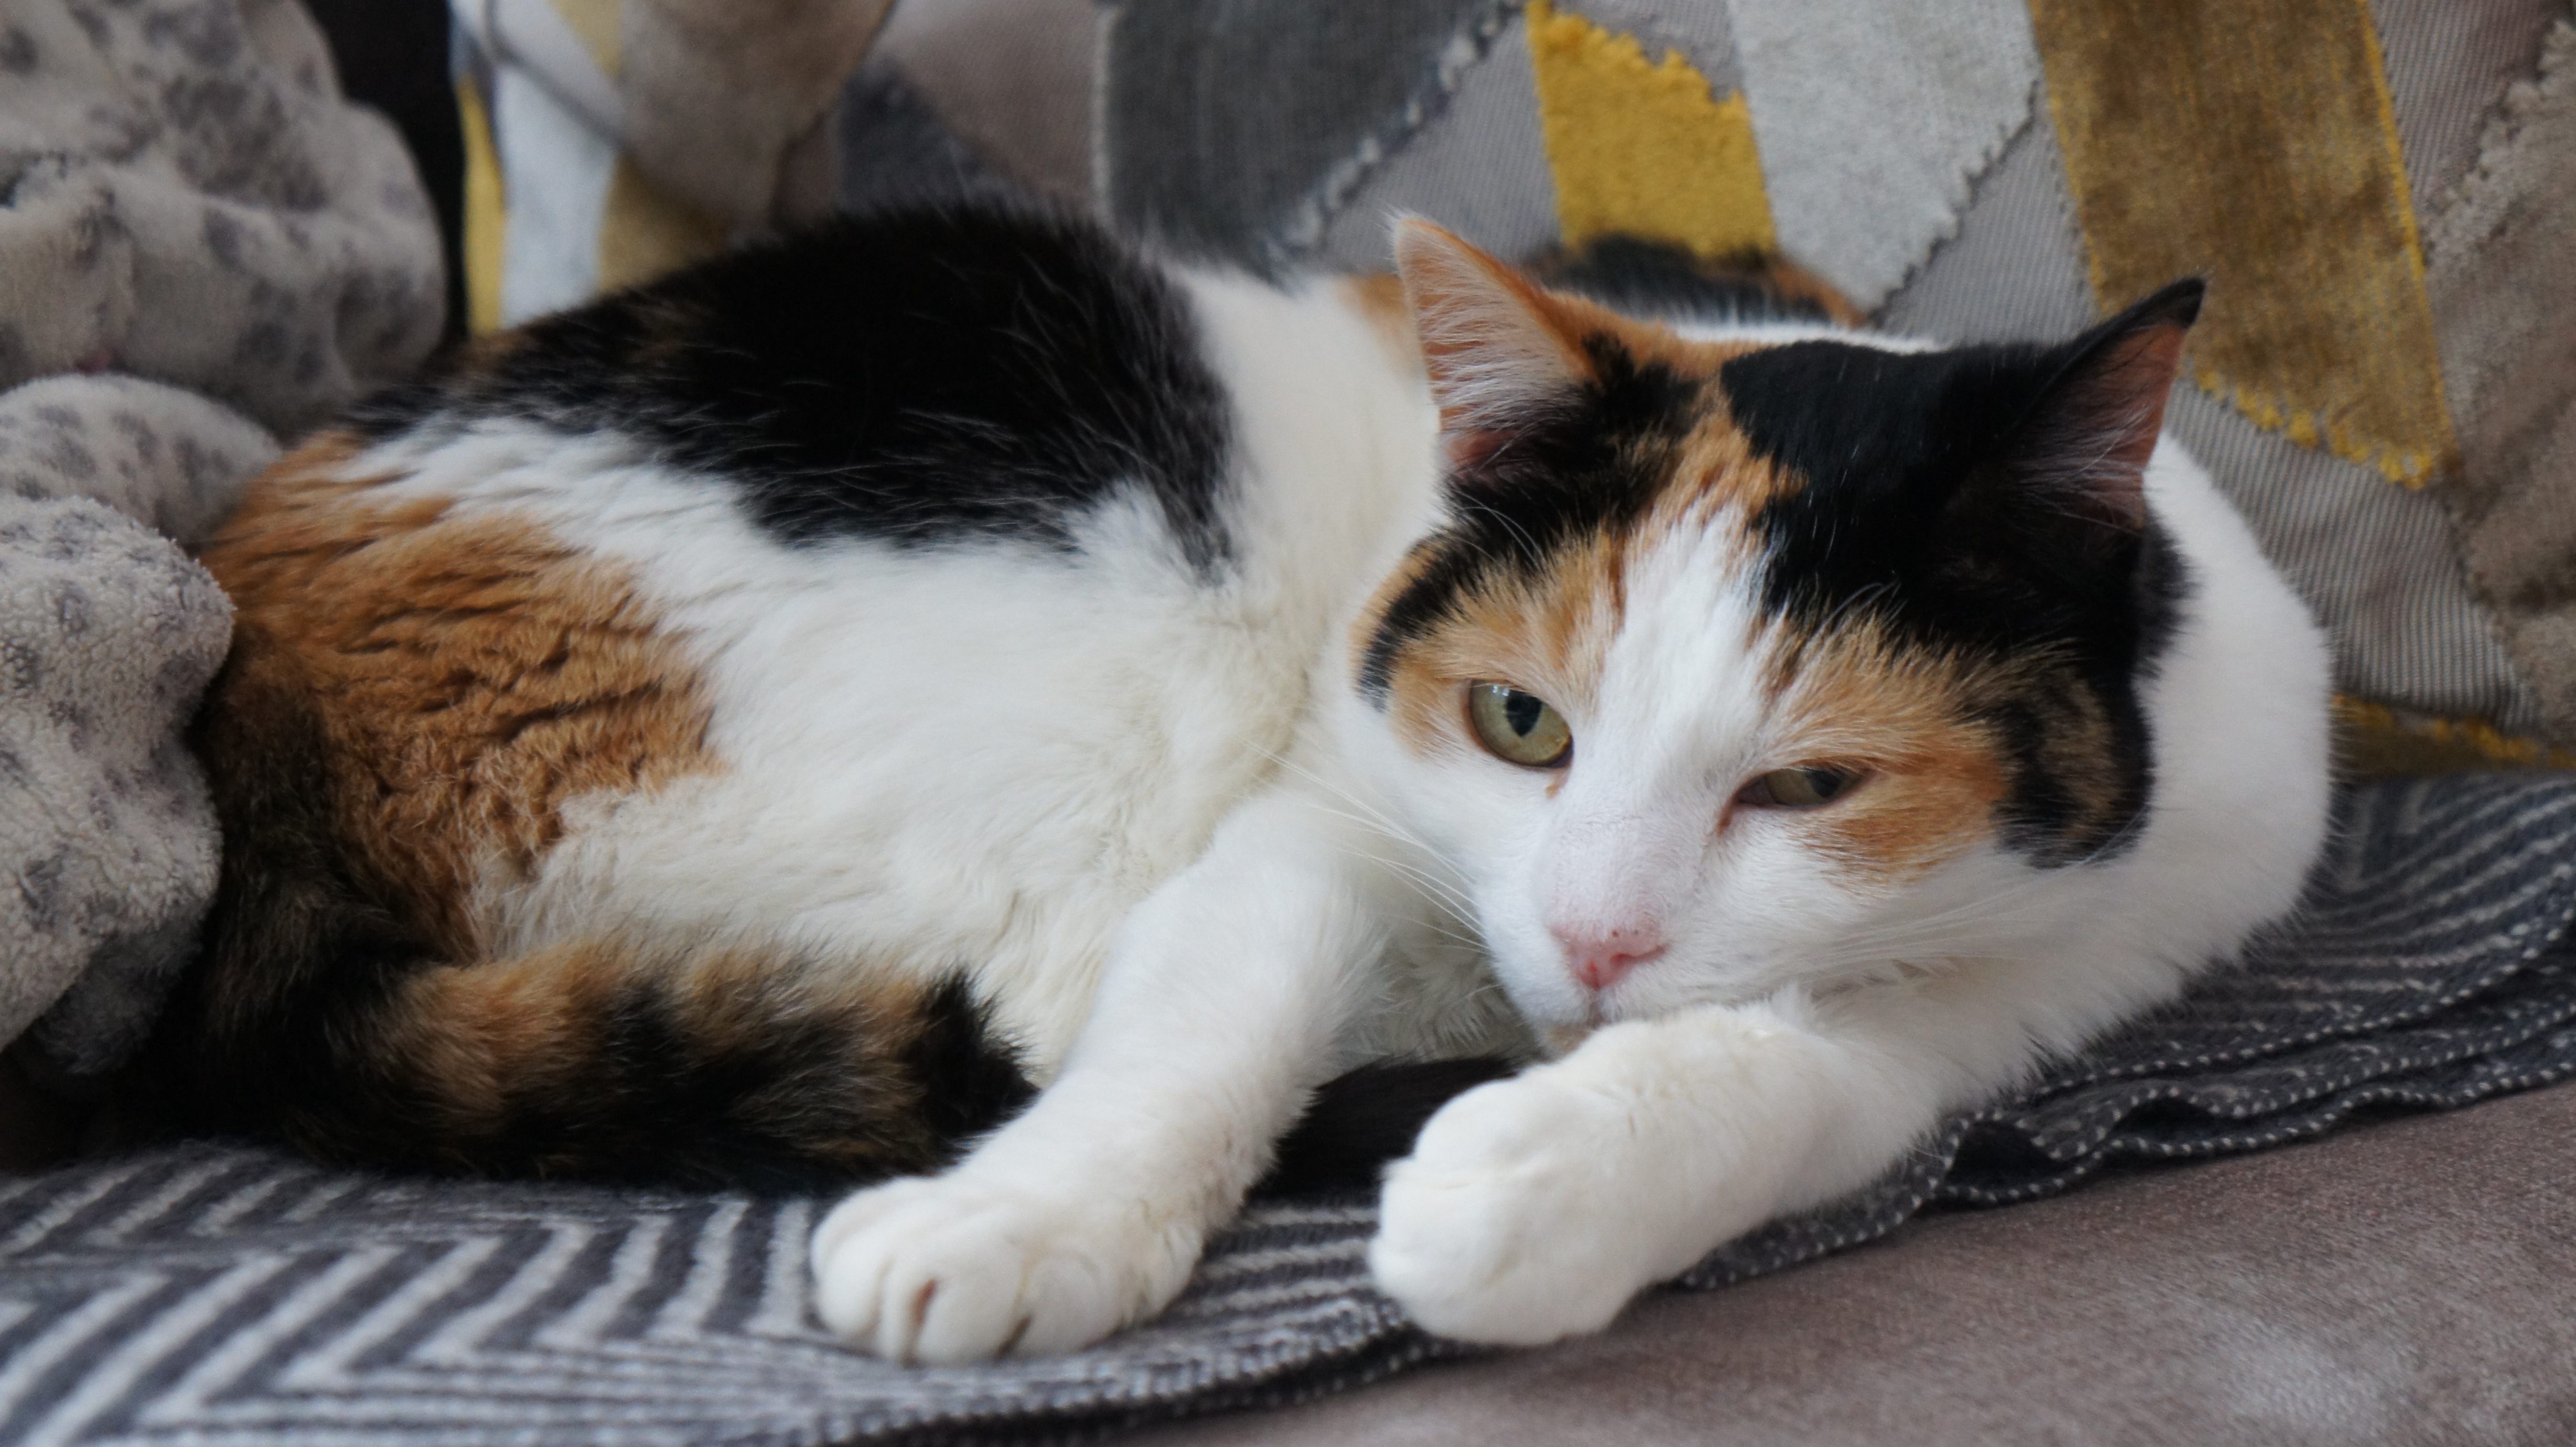
cat, tortoiseshell, pet, feline, animal, domestic, kitty, fur, fluffy, cute, adorable, chillin, sleepy